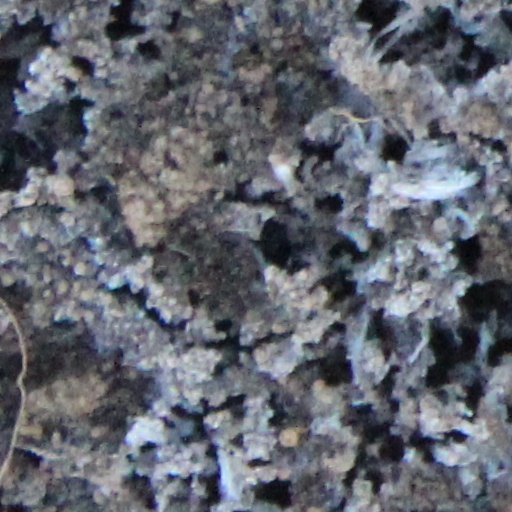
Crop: wheat